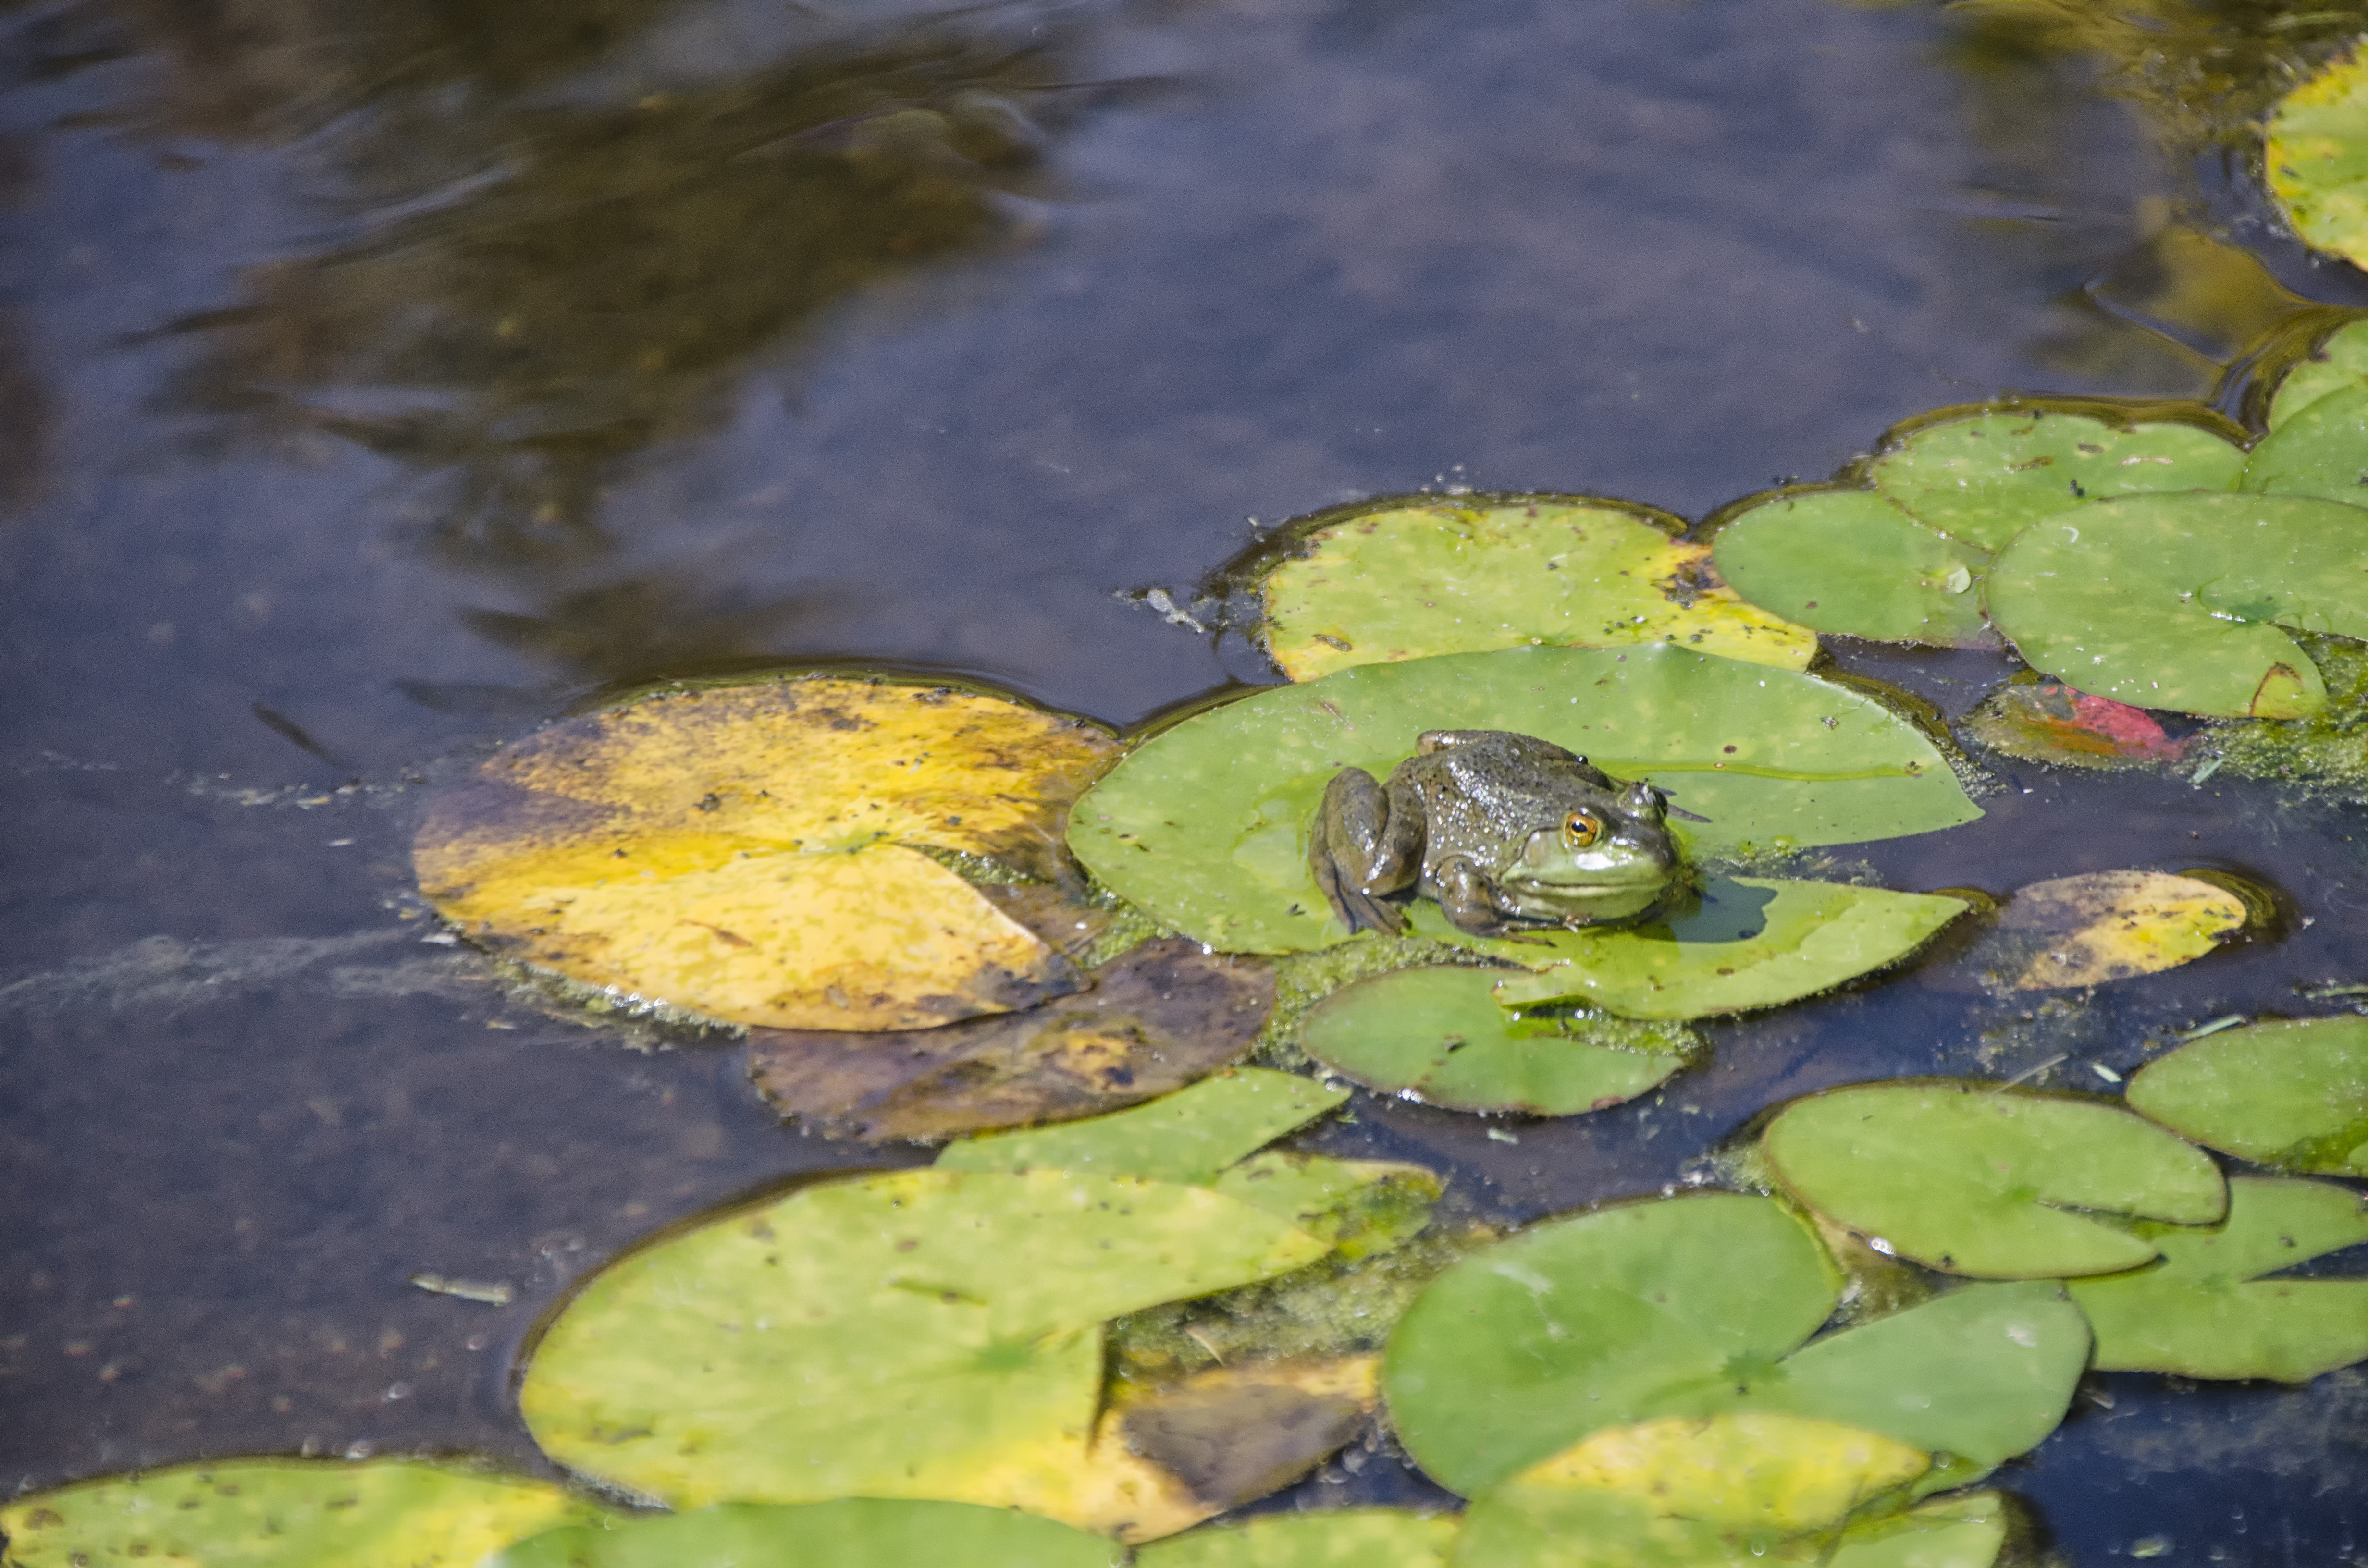
water, nature, leaf, flower, pond, stream, green, reflection, autumn, botany, frog, amphibian, fauna, body of water, canada, quebec, grenouille, sherbrooke, fish pond